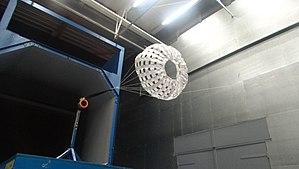
Delft Aerospace Rocket Engineering est une société dirigée par des étudiants au sein de l'Université de technologie de Delft, qui compte plus de 150 membres. Le groupe d’étudiants s’intéresse principalement au développement de la technologie des fusées sans but lucratif. Tous les développements, des moteurs à l'électronique, sont réalisés en interne. Bien que plusieurs projets soient menés par DARE, le projet phare du groupe est le projet Stratos. Ce projet comprenait la fusée-sonde Stratos I, lancée en 2009 depuis Esrange et établissant le record d'altitude européen en matière de fusée amateur à 12,5 km. Le successeur de ce véhicule était le Stratos II +, lancé le 16 octobre 2015 depuis El Arenosillo en Espagne, atteignant une altitude de 21,5 km et battant le record d'altitude européen. À l'été 2018, Stratos III a été lancée, se désintégrant 20 secondes après son lancement. Son successeur, Stratos IV, est en cours de développement et son objectif est de gagner de l'espace à l'été 2019. La technologie mise au point dans DARE est strictement non militaire.